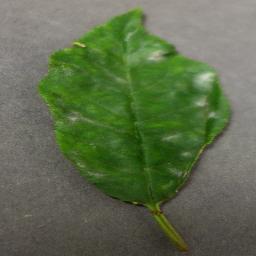
Label: Cherry___Powdery_mildew